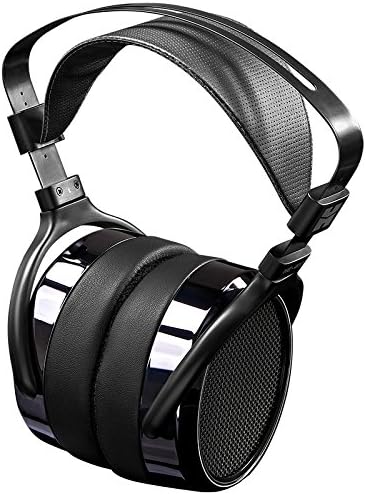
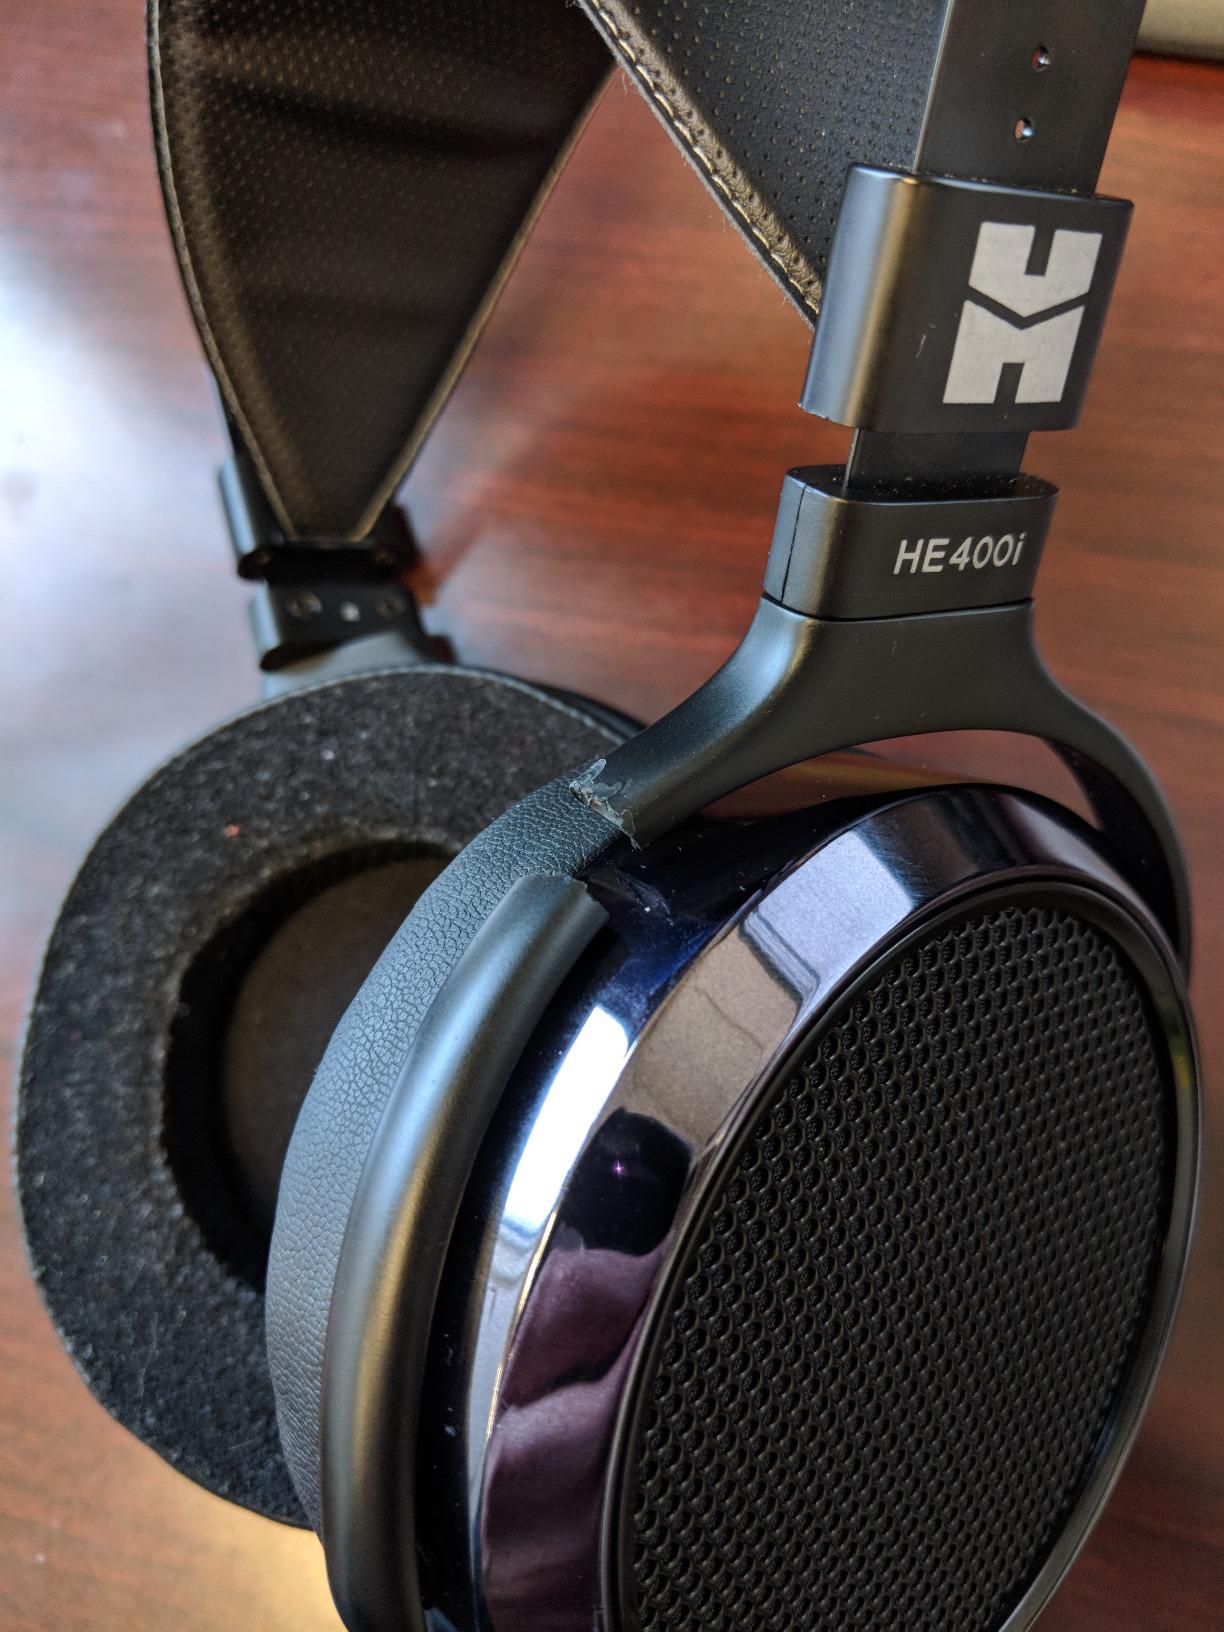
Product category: headphones
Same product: yes